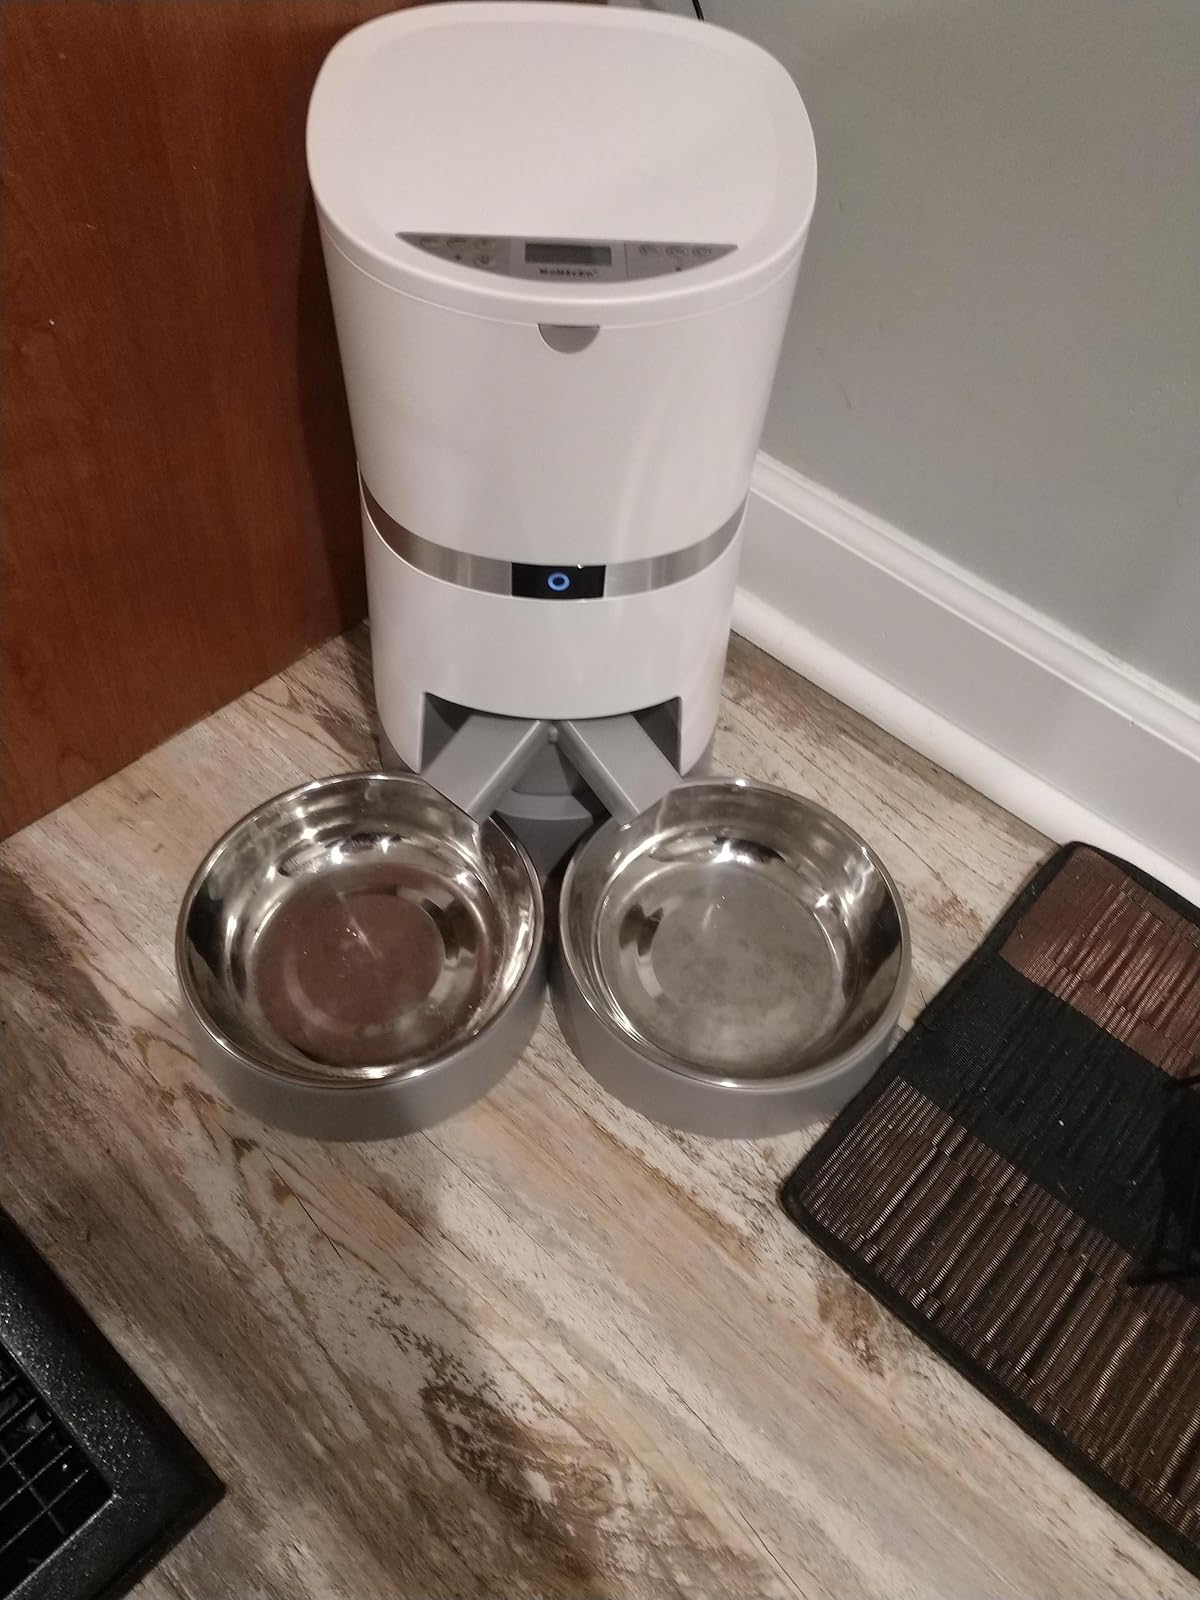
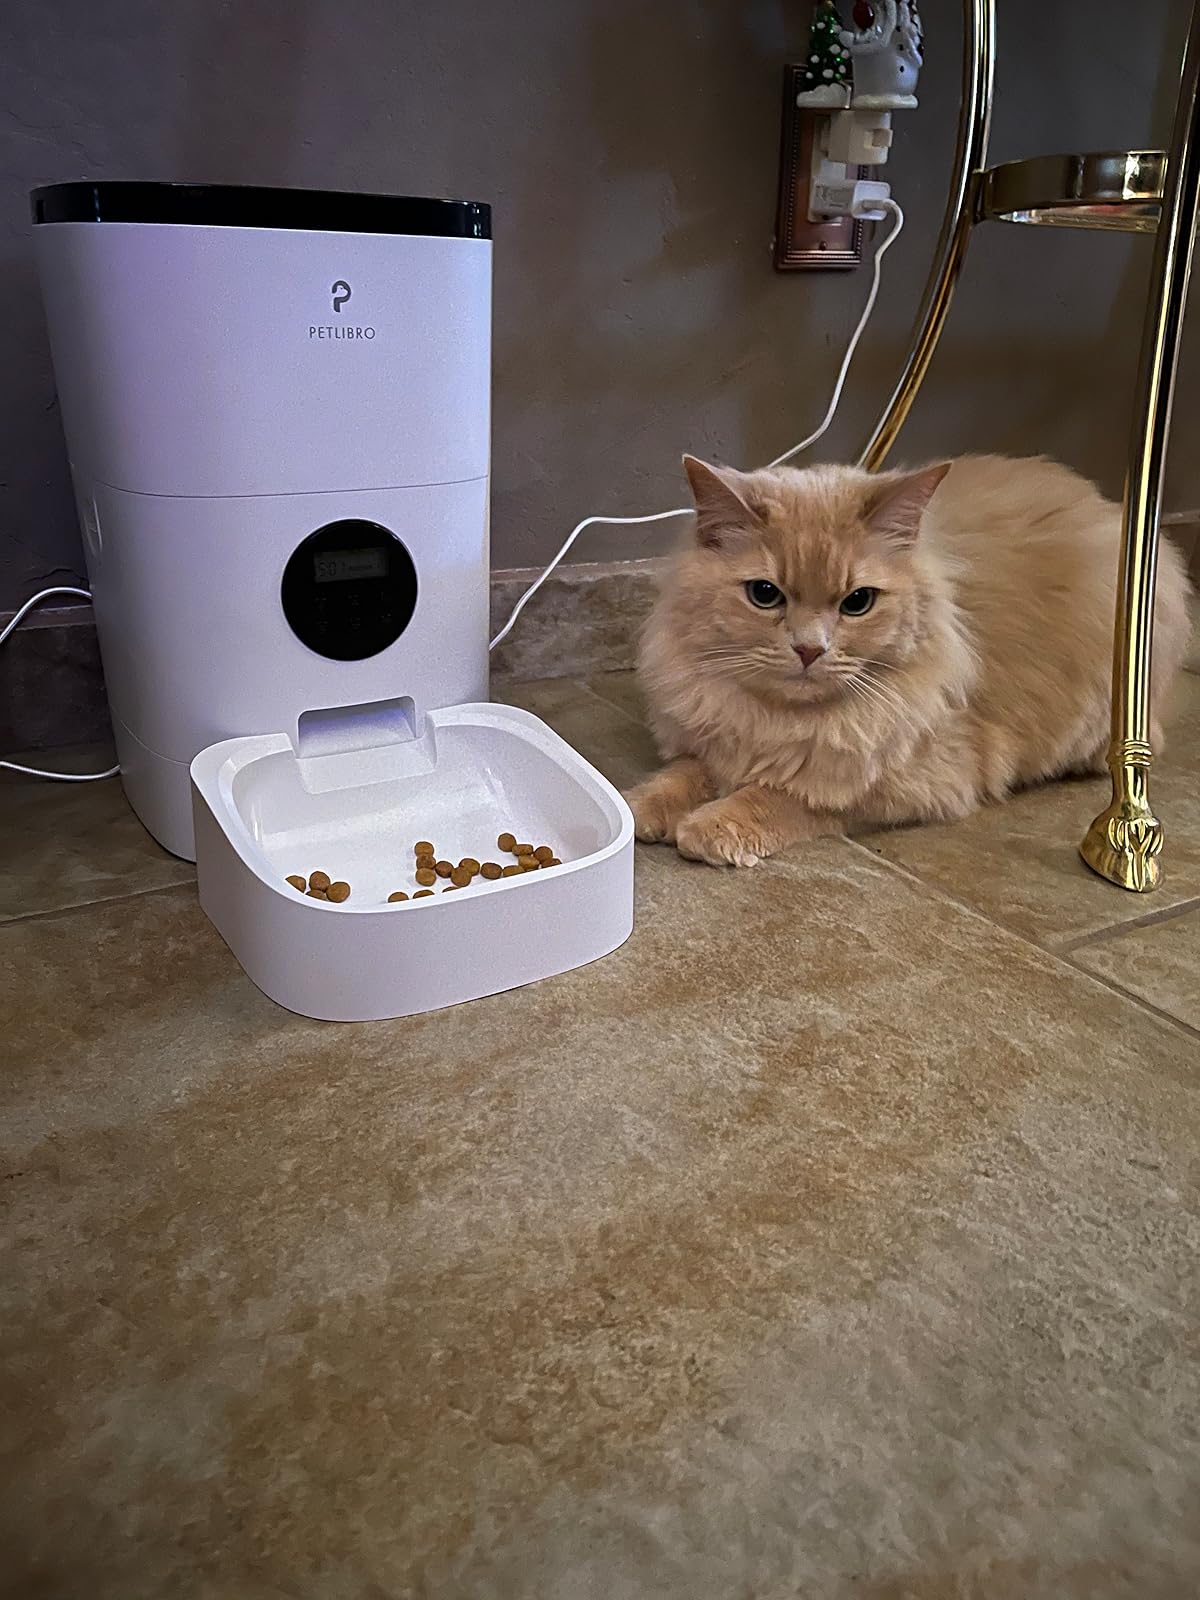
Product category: items_feeder
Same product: no